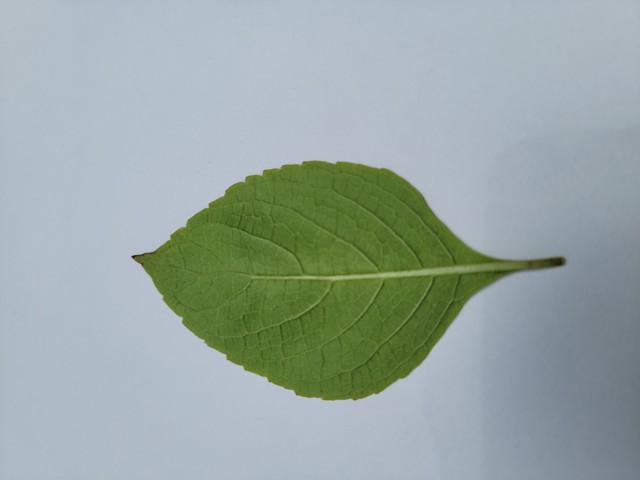
Plant: ramtulsi